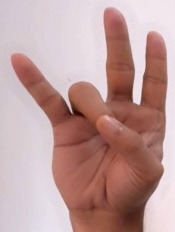
ASL sign: 7